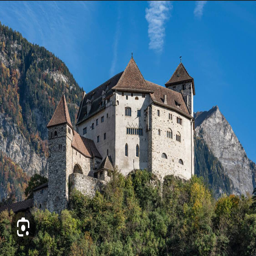
Burg Gutenberg